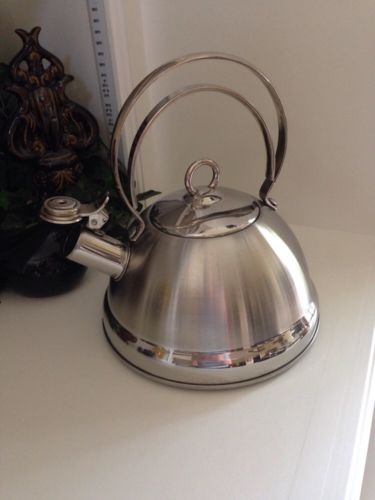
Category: kettle